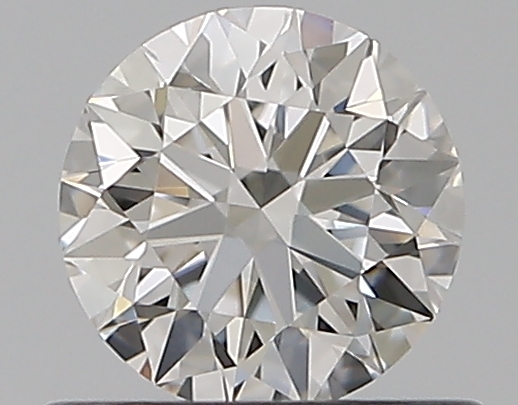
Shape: round
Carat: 0.5
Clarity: VS2
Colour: E
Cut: EX
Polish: EX
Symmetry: EX
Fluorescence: N
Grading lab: GIA
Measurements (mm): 5.05 x 5.08 x 3.15